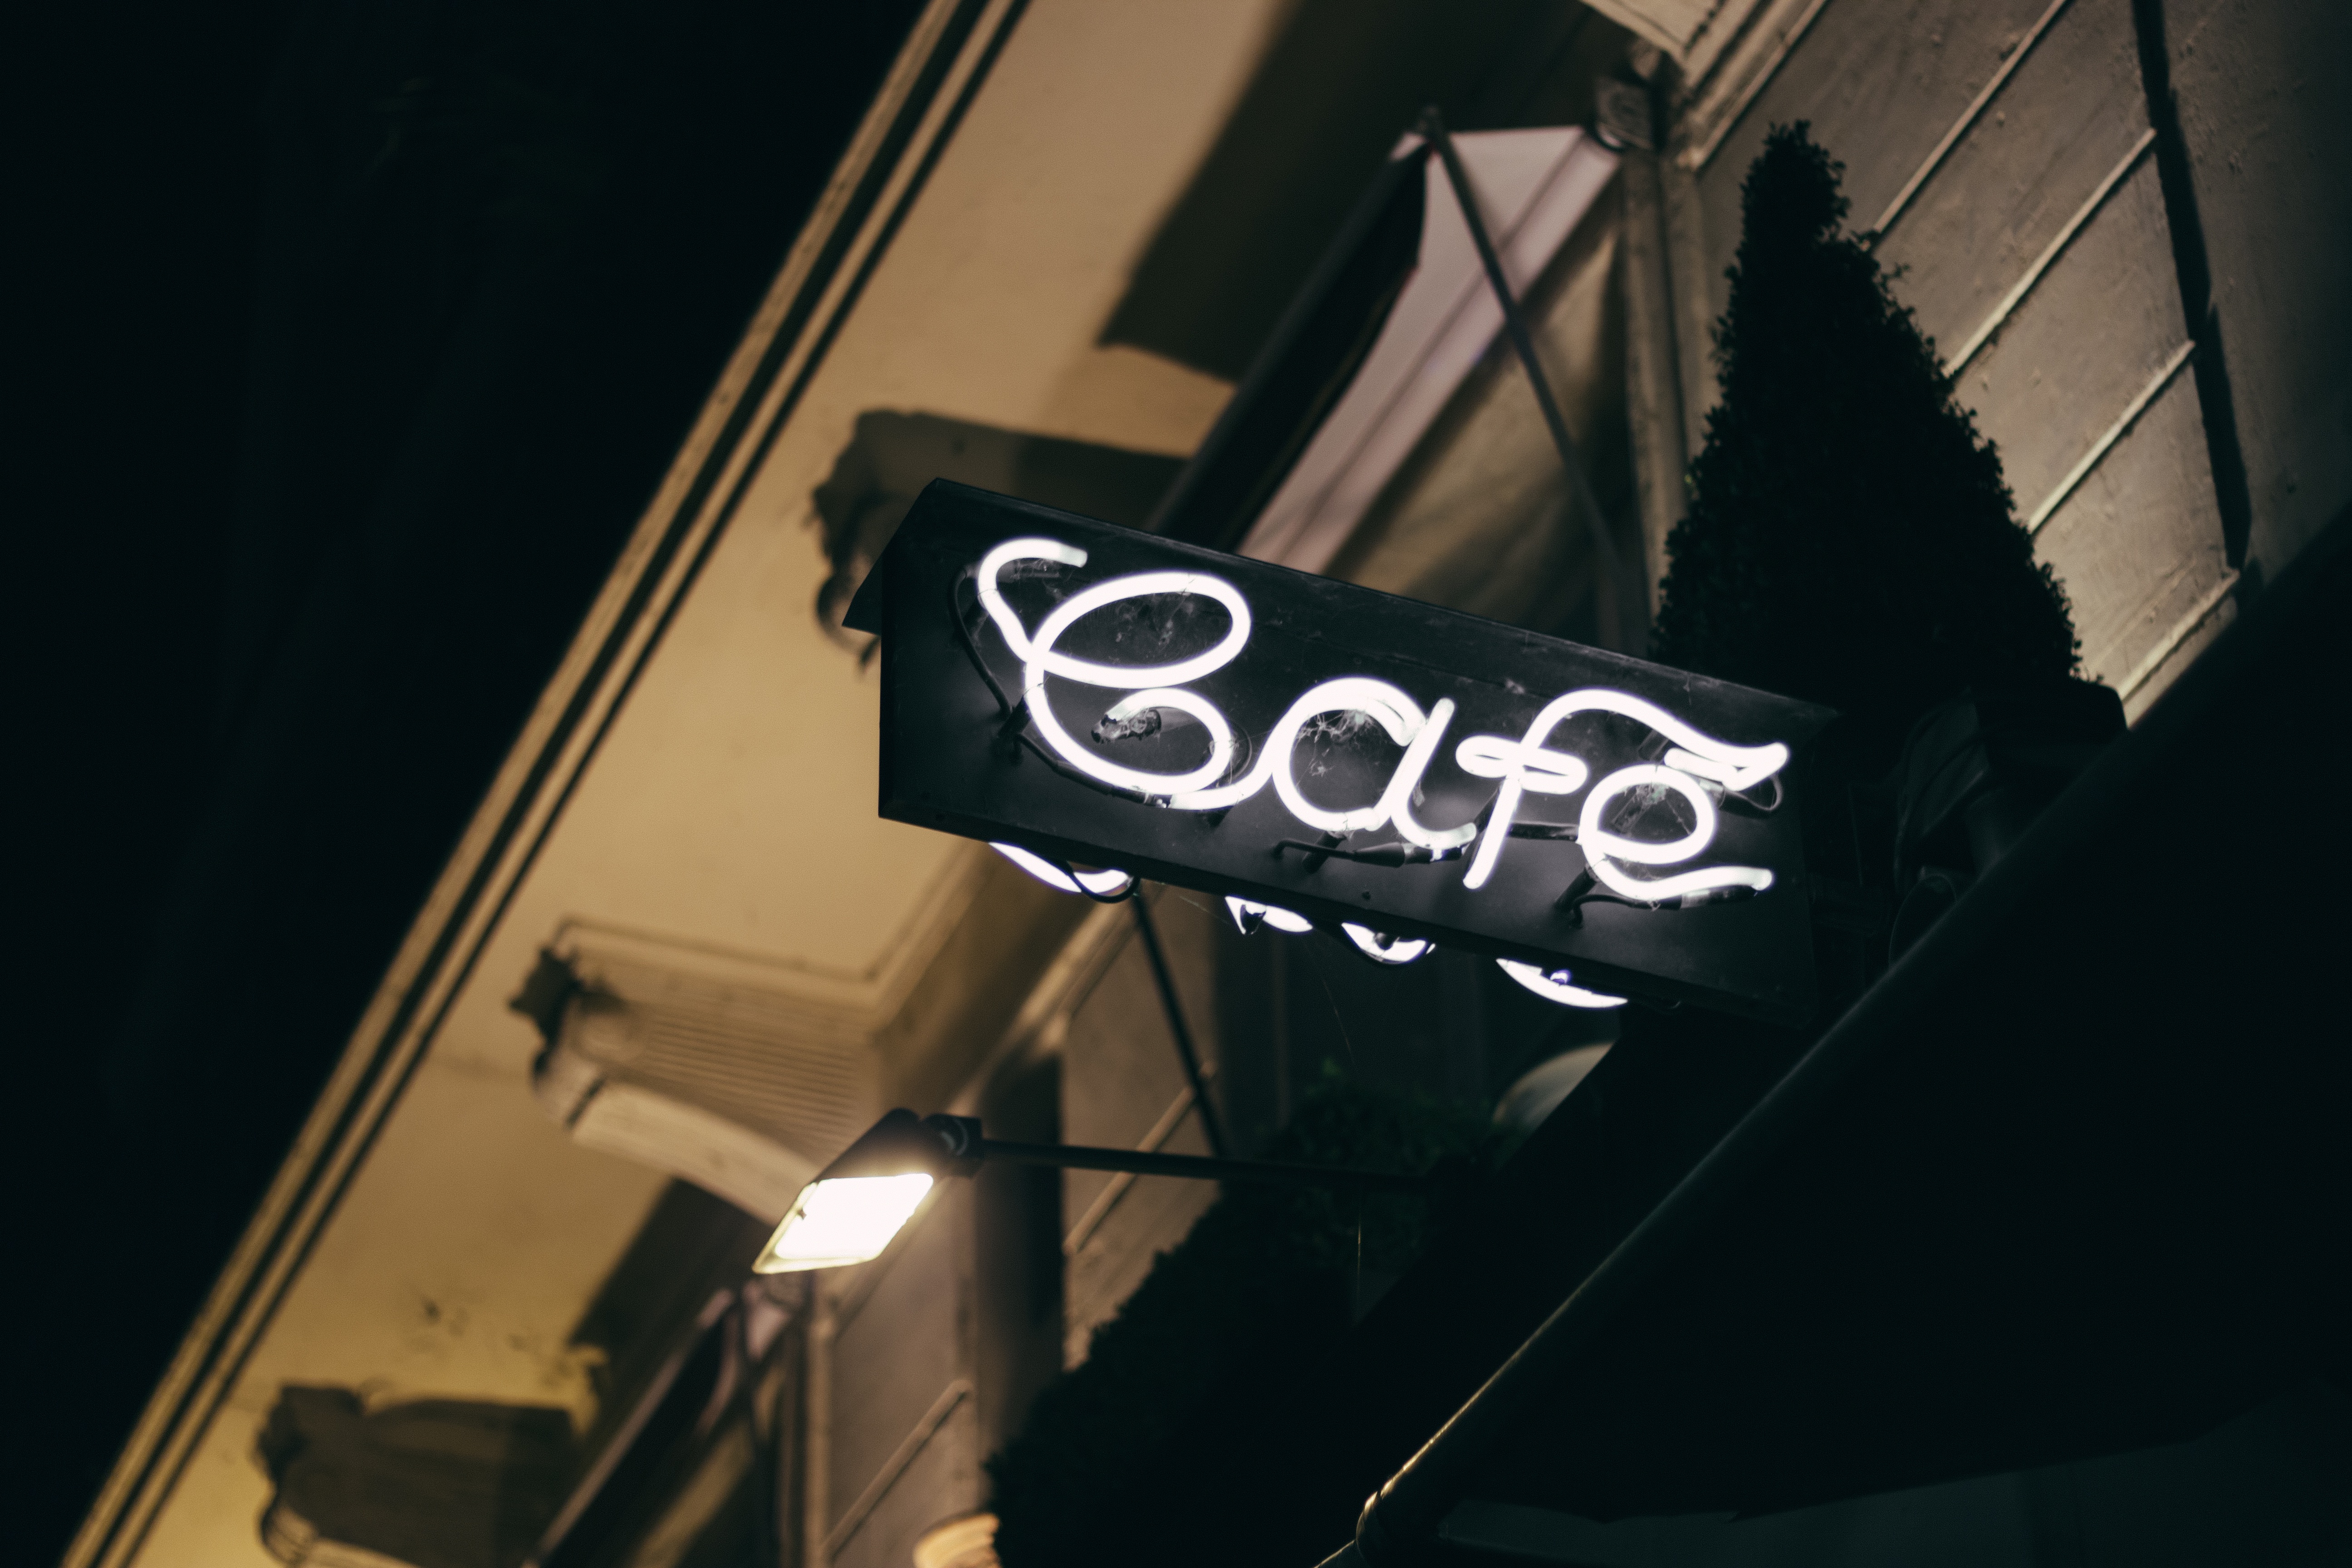
text, font, signage, architecture, design, night, photography, black and white, sign, neon, electronic signage, restaurant